Clothes dryer

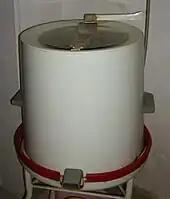
Spin dryer type TS66

These centrifuge machines simply spin their drums much faster than a typical washer could, in order to extract additional water from the load. They may remove more water in two minutes than a heated tumble dryer can in twenty, thus saving significant amounts of time and energy. Although spinning alone will not completely dry clothing, this additional step saves a worthwhile amount of time and energy for large laundry operations such as those of hospitals.